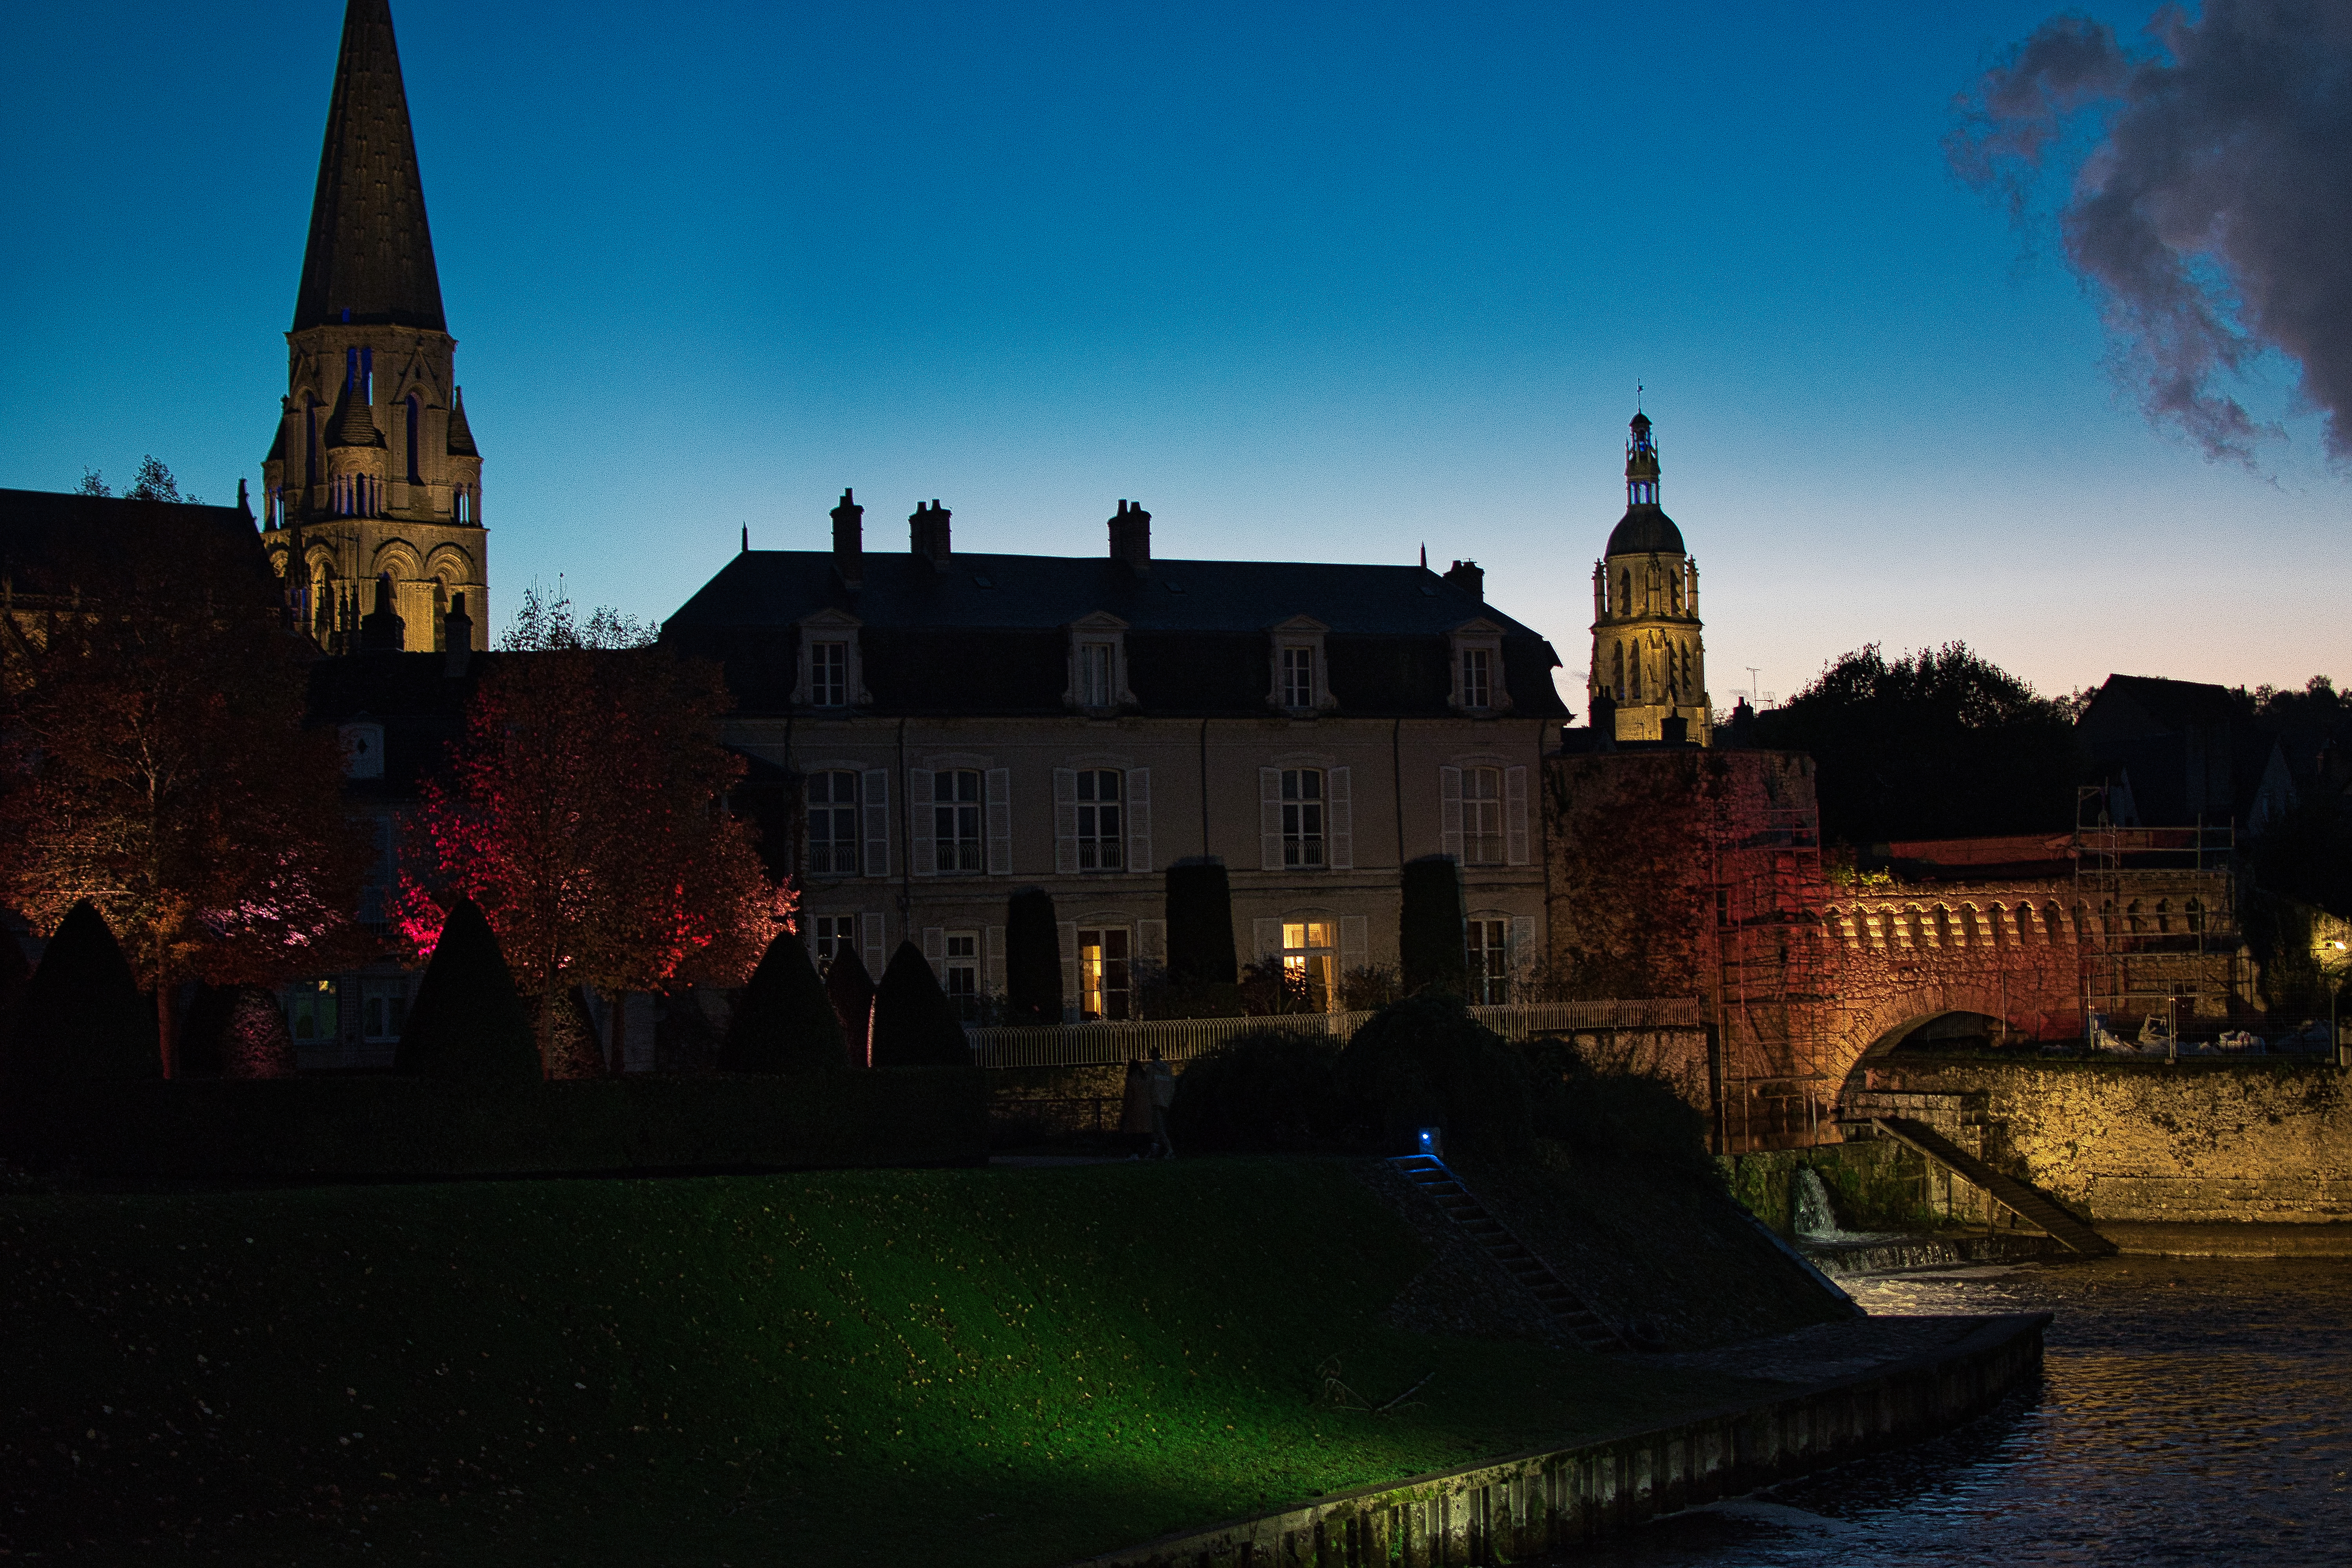
city, nature, water, light, sky, plant, building, window, dusk, architecture, facade, tower, turret, medieval architecture, castle, landscape, spire, evening, reflection, tourism, lake, night, tree, grass, cone, historic site, history, tourist attraction, water castle, steeple, darkness, reservoir, church, house, cityscape, channel